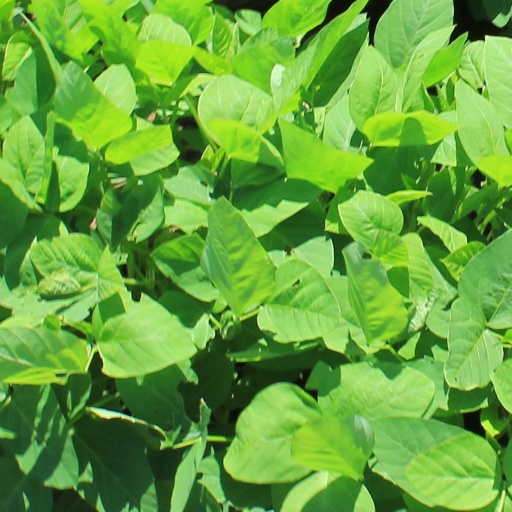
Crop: soybean